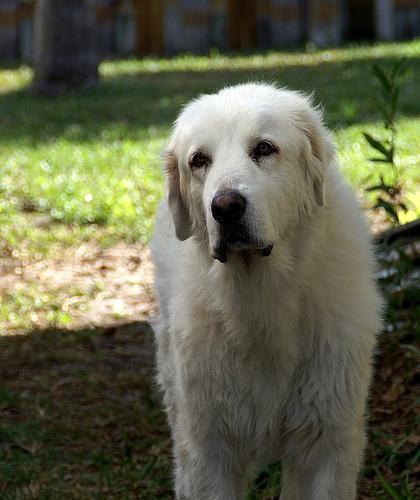
great pyrenees